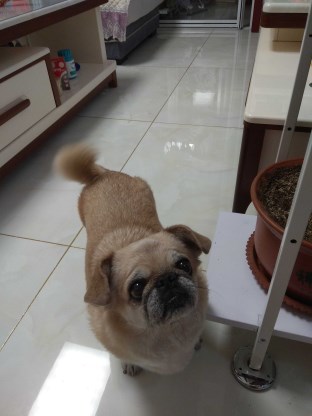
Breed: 798-n000130-pug